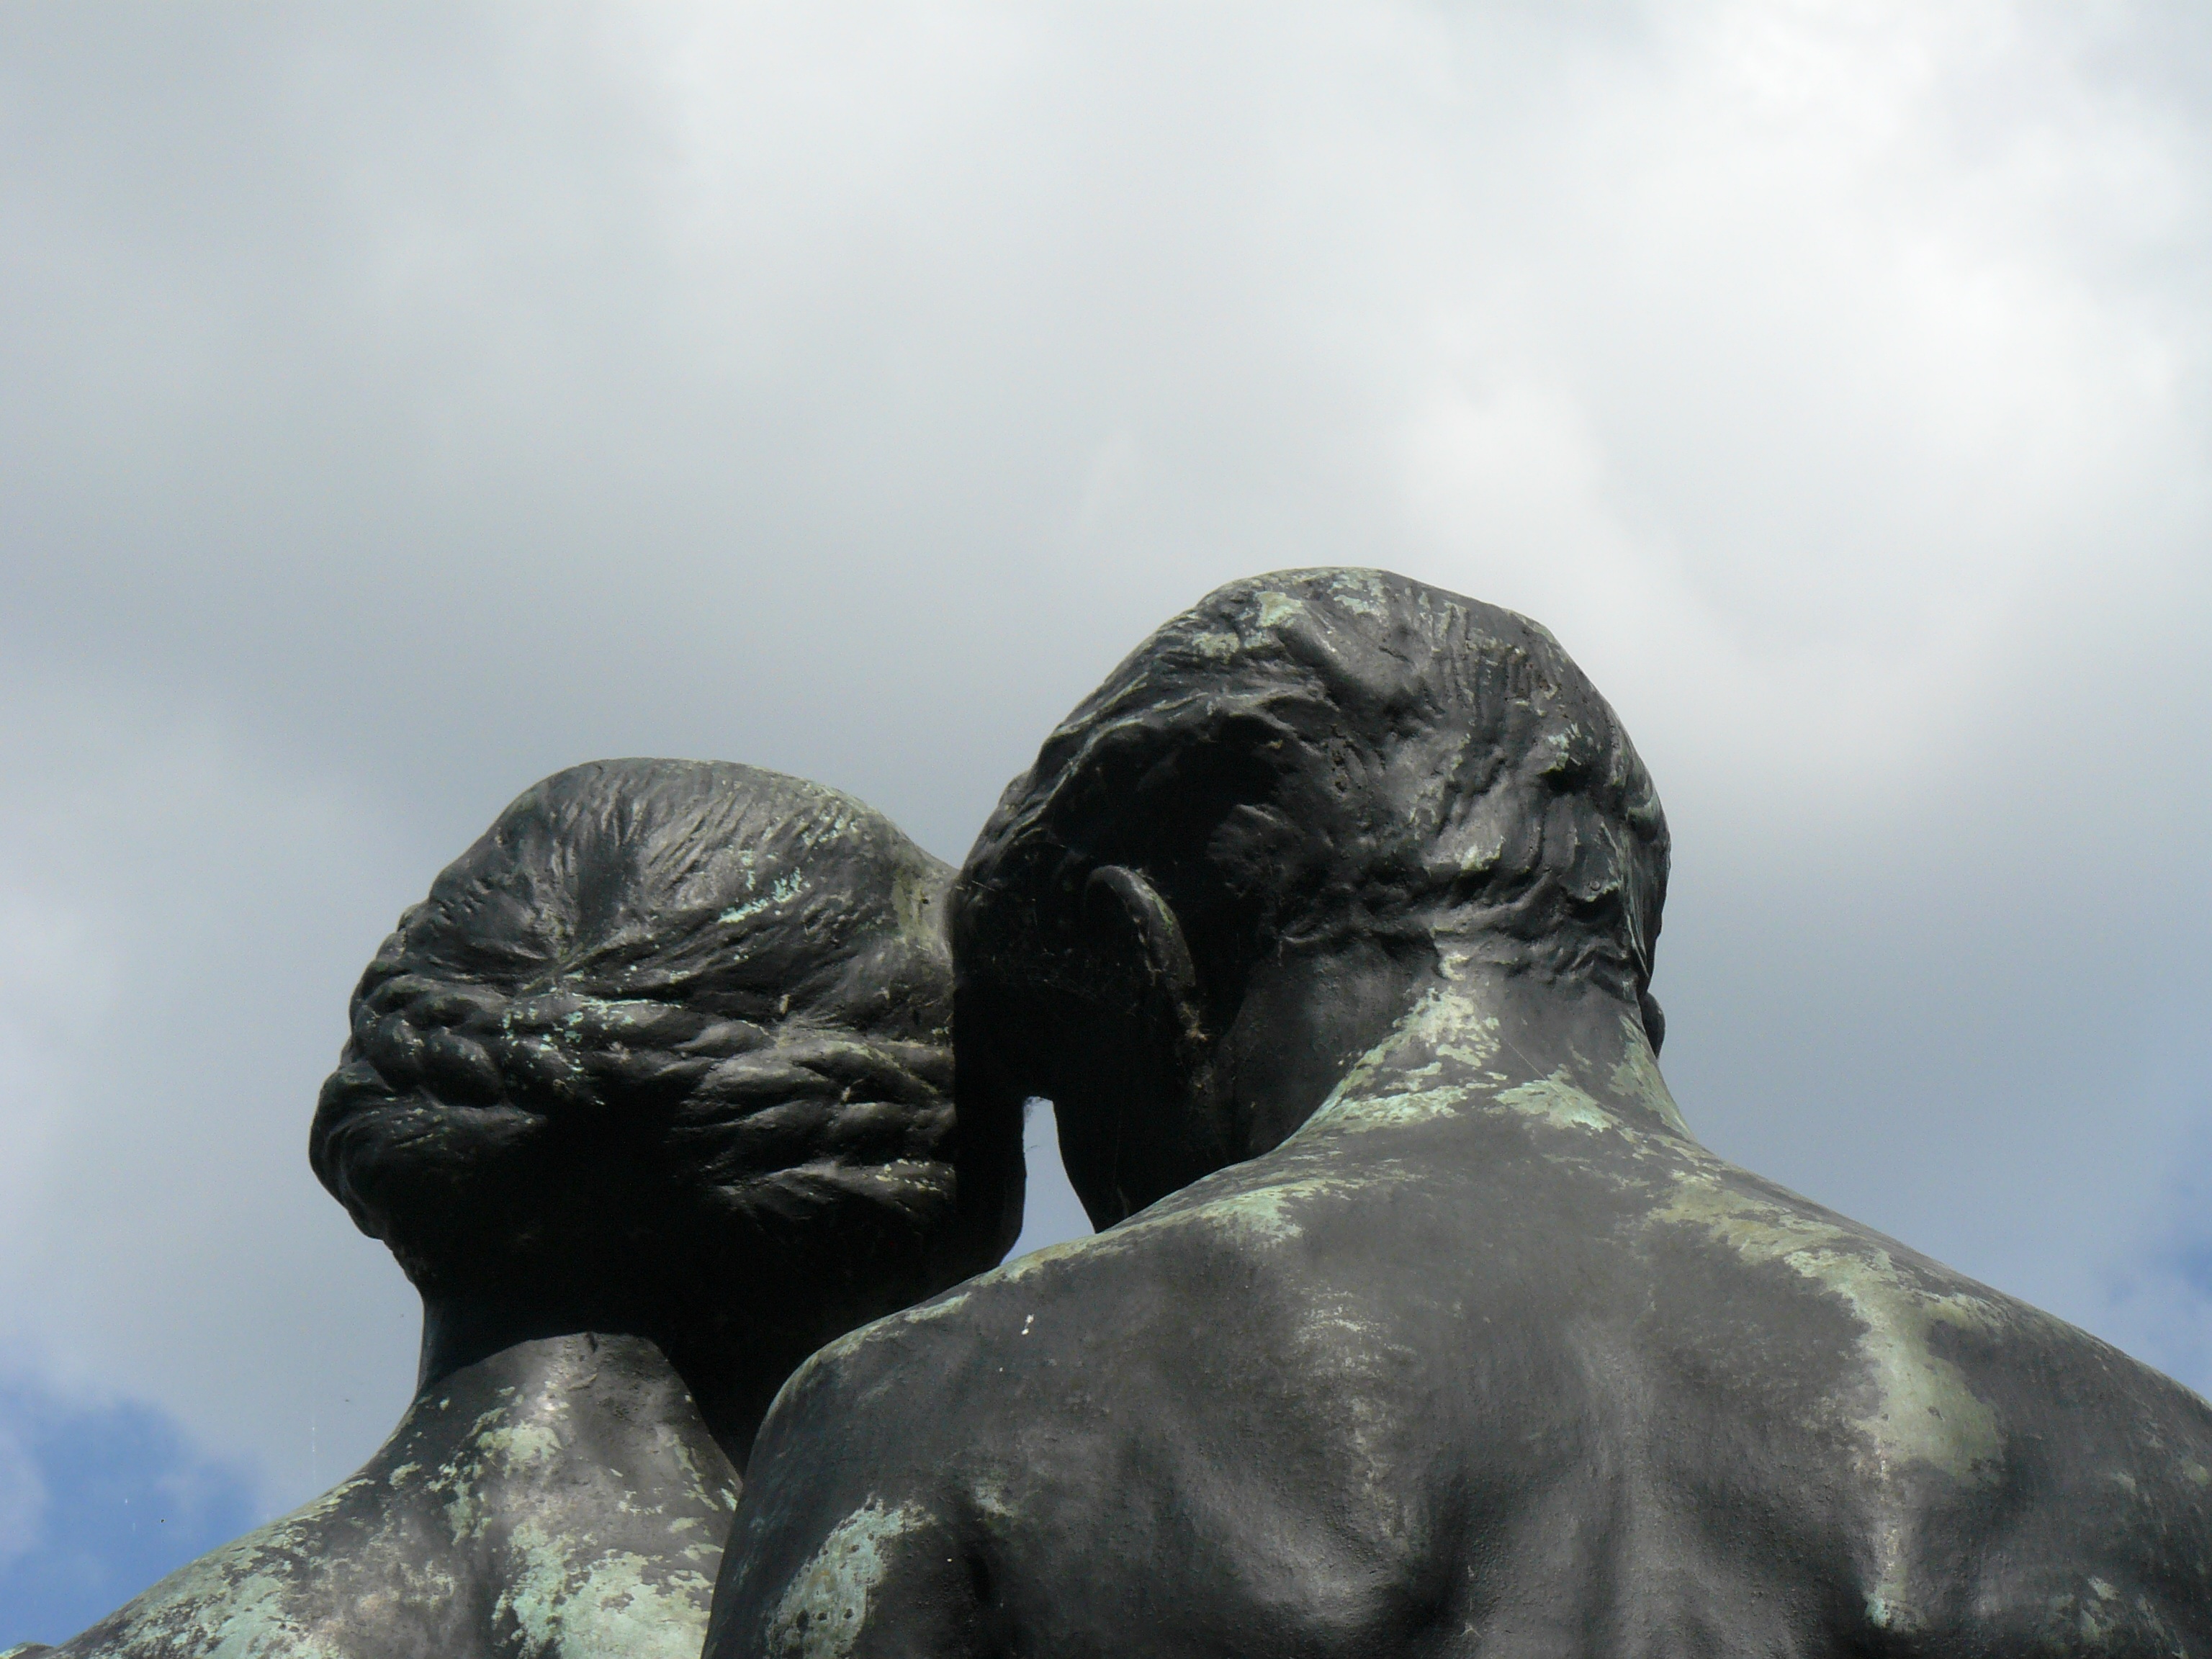
rock, monument, statue, sculpture, art, temple